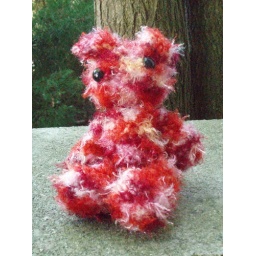
Valentine pinks and red kitty in polyamide acrylic blend, safety eyes, polyfil and love, about 4 inches tall.